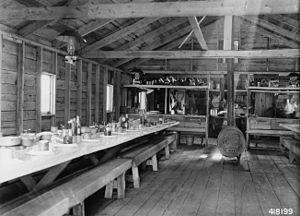
Un bûcheron est un professionnel de l'abattage des arbres. Les agriculteurs exercent aussi souvent ce type d'activité pour tirer des forêts qu'ils gèrent un revenu et se chauffer. C'est l'un des métiers statistiquement les plus risqués quant aux accidents corporels.